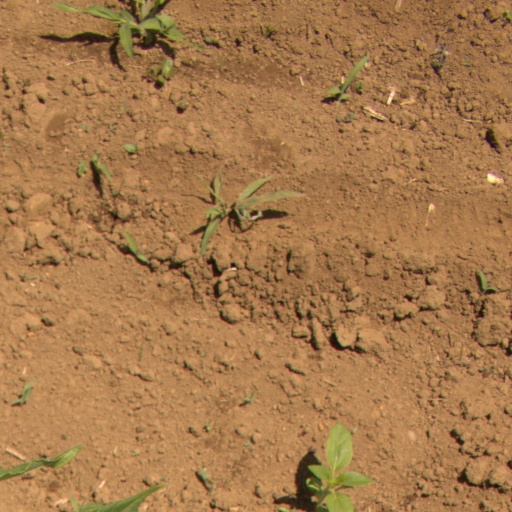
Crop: Jerusalem artichoke